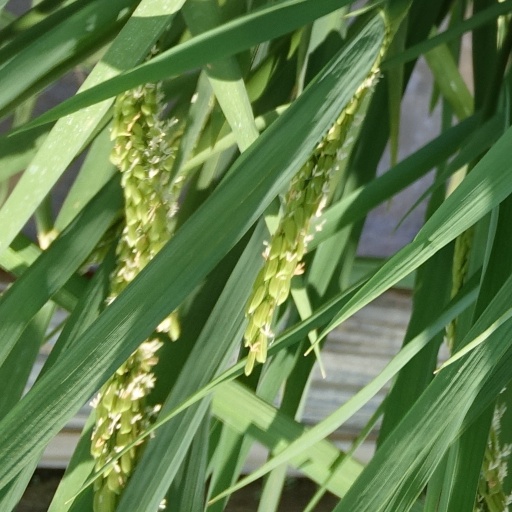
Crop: rice